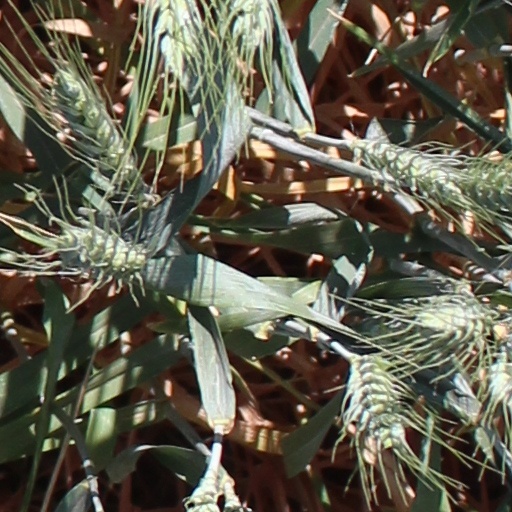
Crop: wheat